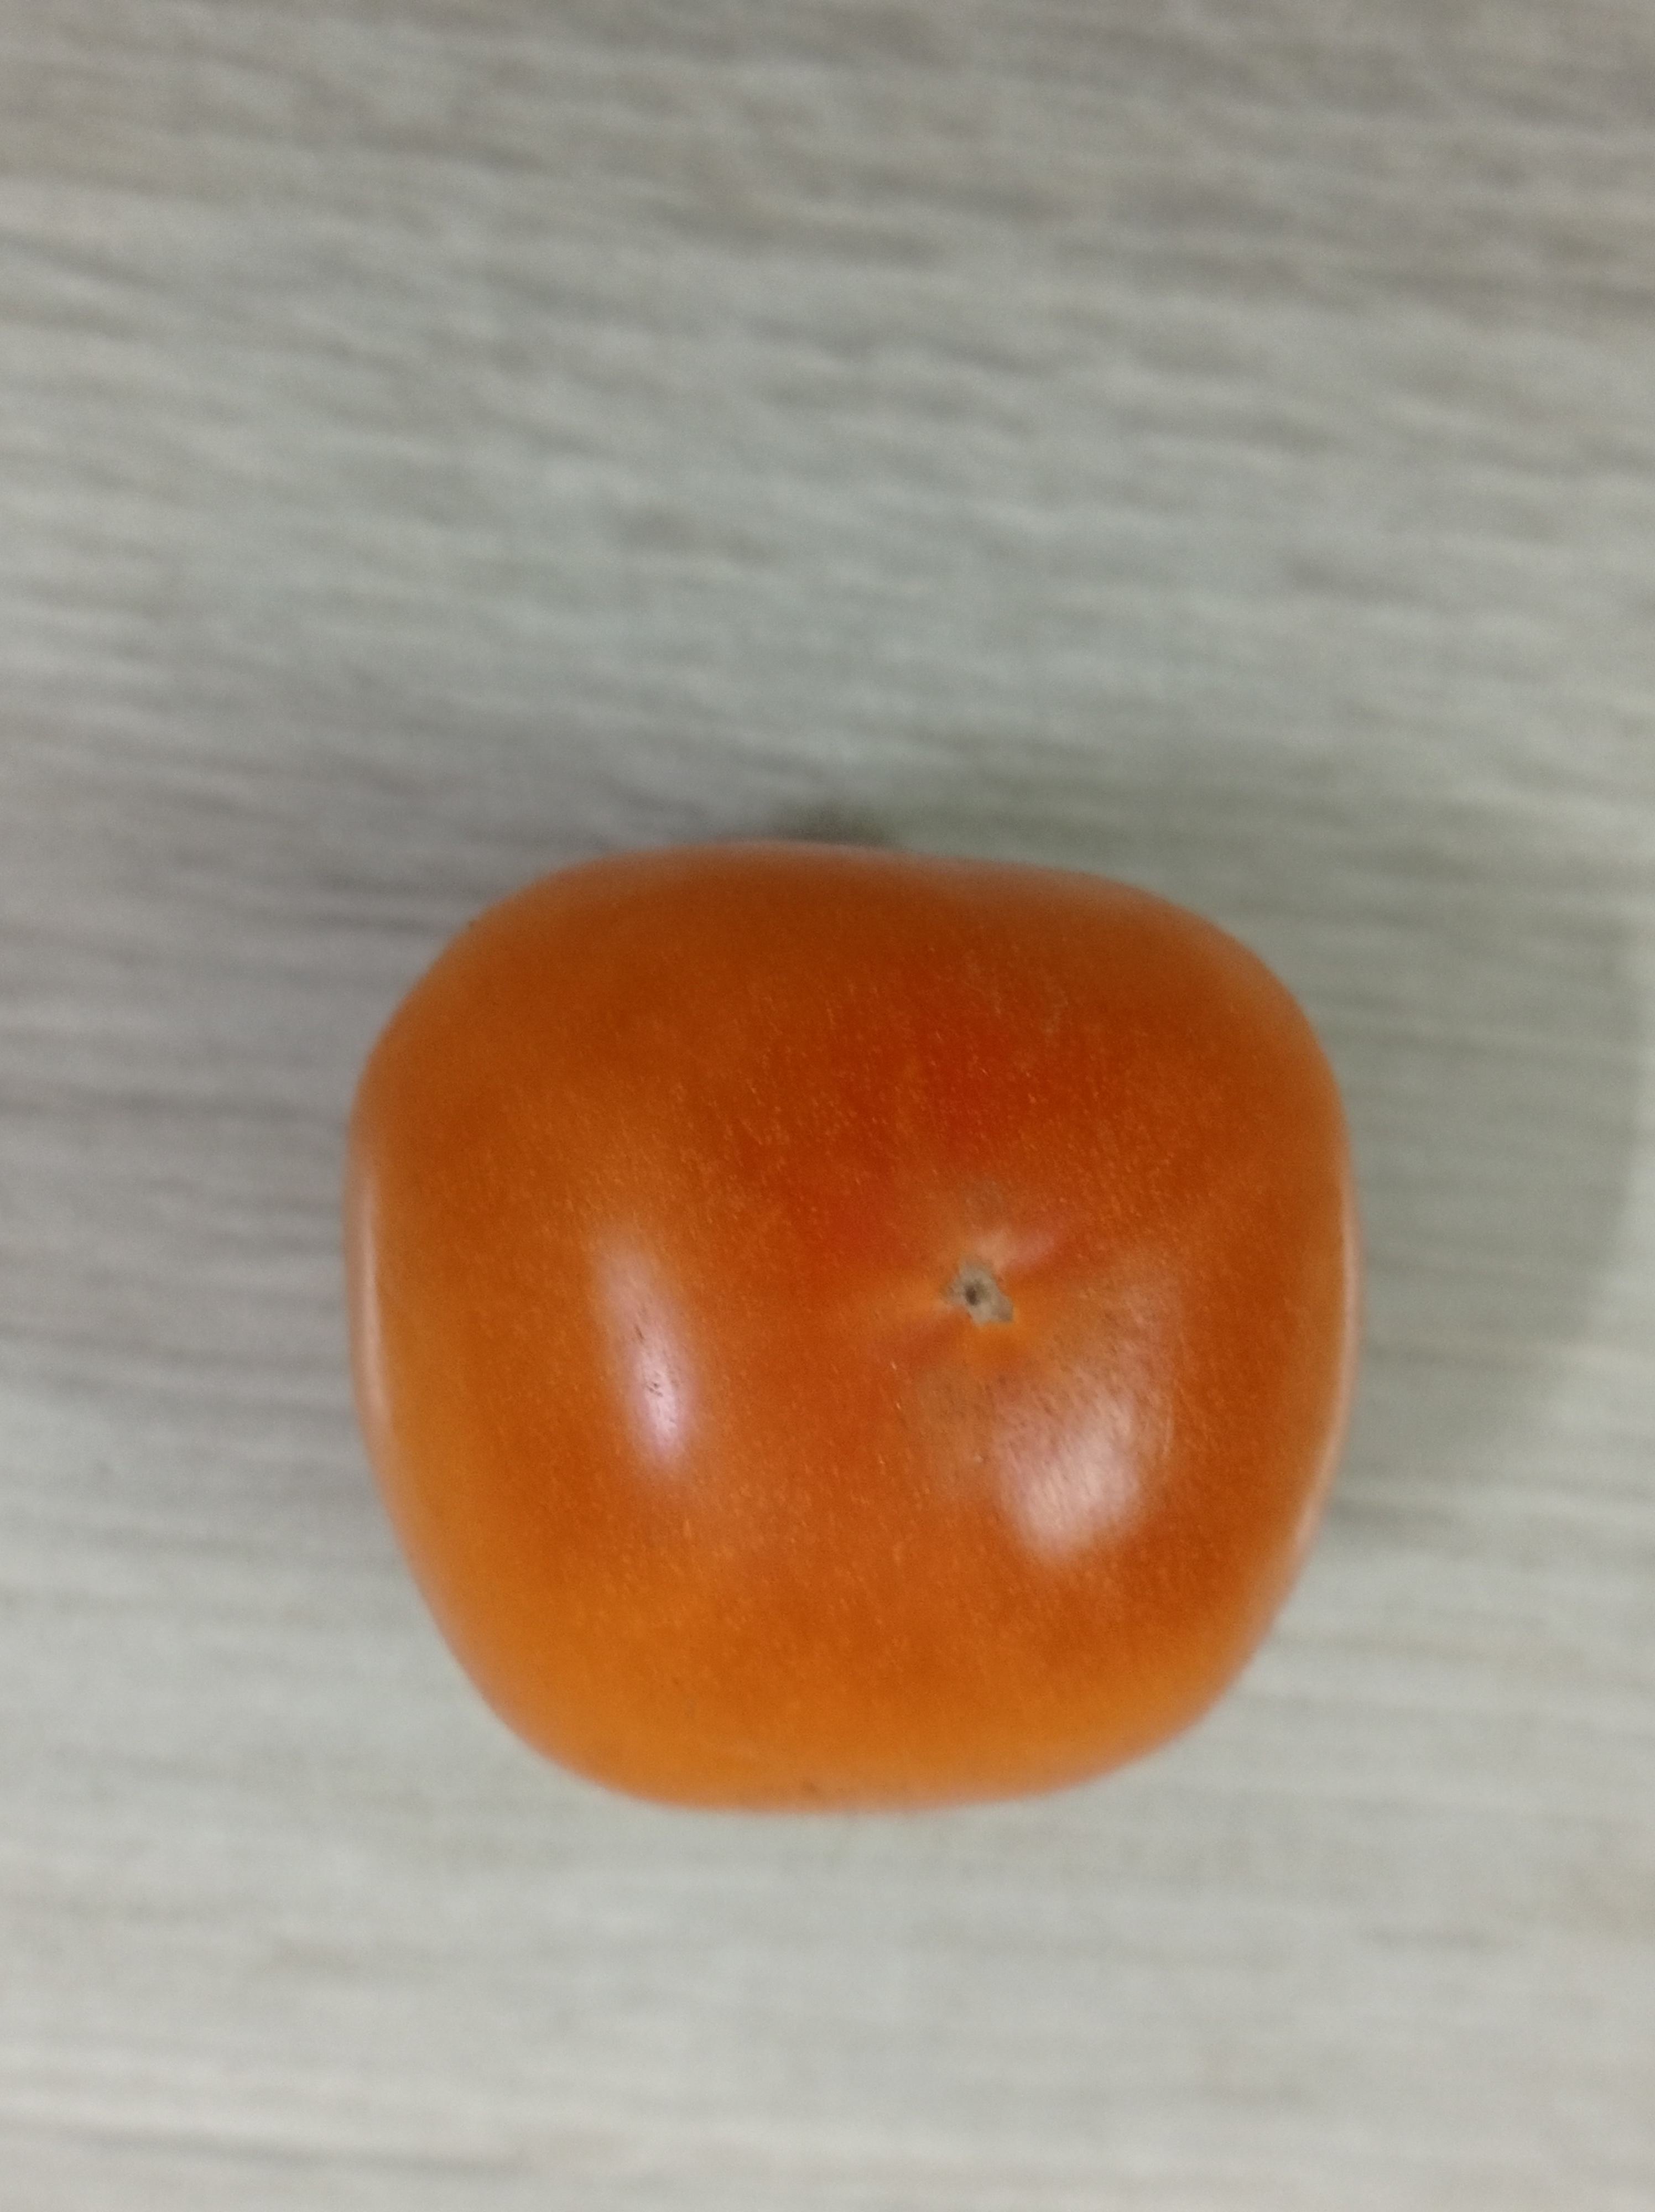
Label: Fresh